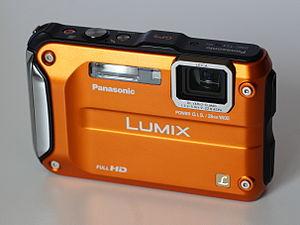
Un appareil photographique compact est un appareil photographique de petite taille et léger, le plus souvent totalement automatisé, et dont la visée se fait généralement sur un écran à cristaux liquides.
Un appareil photographique numérique est un appareil photographique qui recueille la lumière sur un capteur photographique électronique, plutôt que sur une pellicule photographique, et qui convertit l'information reçue par ce support pour la coder numériquement.